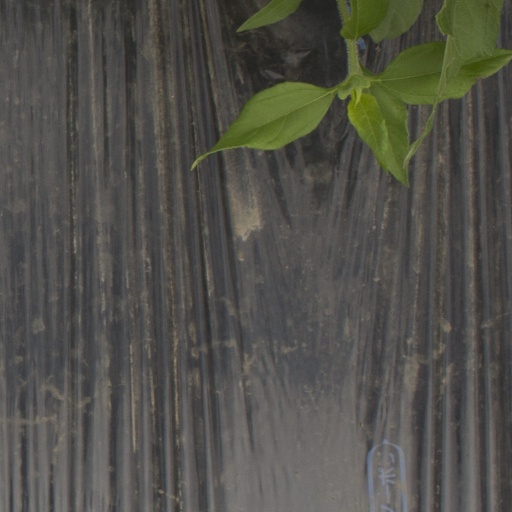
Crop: Jerusalem artichoke